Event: Nepal Earthquake
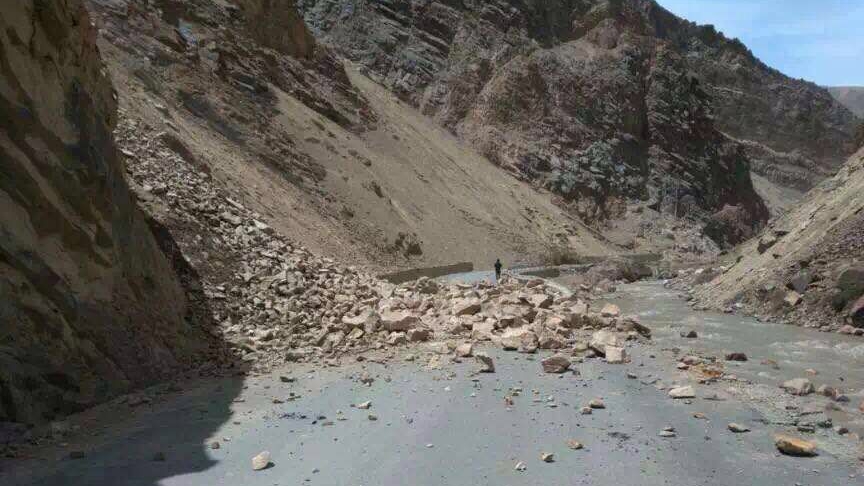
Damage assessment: damage